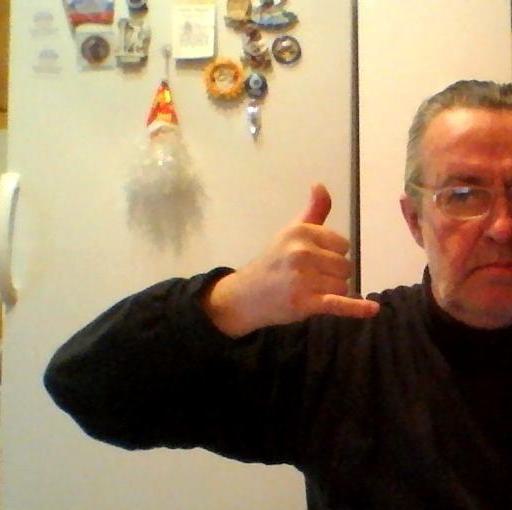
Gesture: call